Carson Palmer

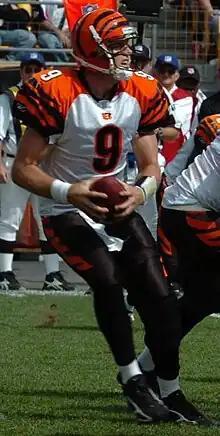
Palmer playing against the Pittsburgh Steelers in 2006

Palmer returned from his injury in time for the 2006 preseason. After the Bengals' 48–17 pre-season victory over the visiting Green Bay Packers on August 28, 2006, which saw Palmer complete 9 of 14 passes for 140 yards and three touchdowns in just less than two quarters of play in his much-expected debut (which included an 11-yard run for a first down that culminated in a slide on his surgically repaired left knee), Palmer reiterated his position that he was to start in the Bengals' season opener at Kansas City.